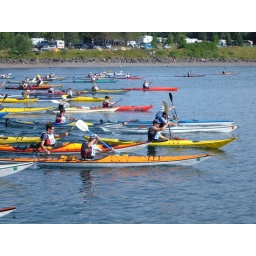
5-mile race- right at the start, out in front four...yellow boat, blue hat